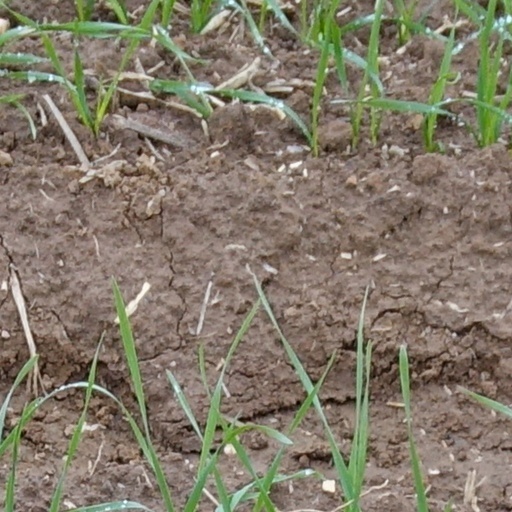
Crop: wheat